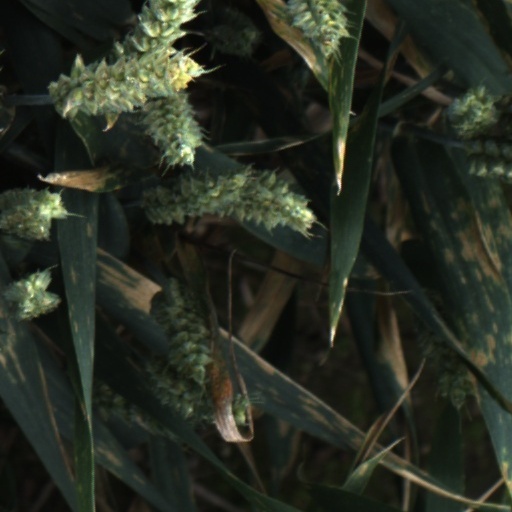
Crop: wheat